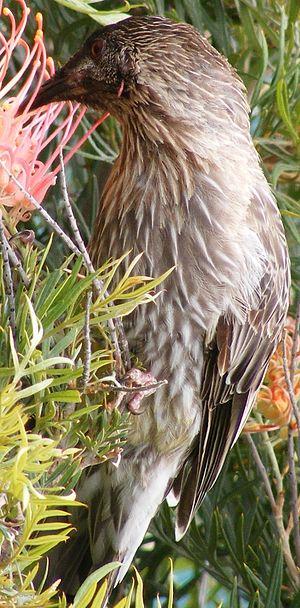
Anthochaera est un genre de passereaux méliphages originaire d'Australie. Ils ont la propriété d'avoir des caroncules.